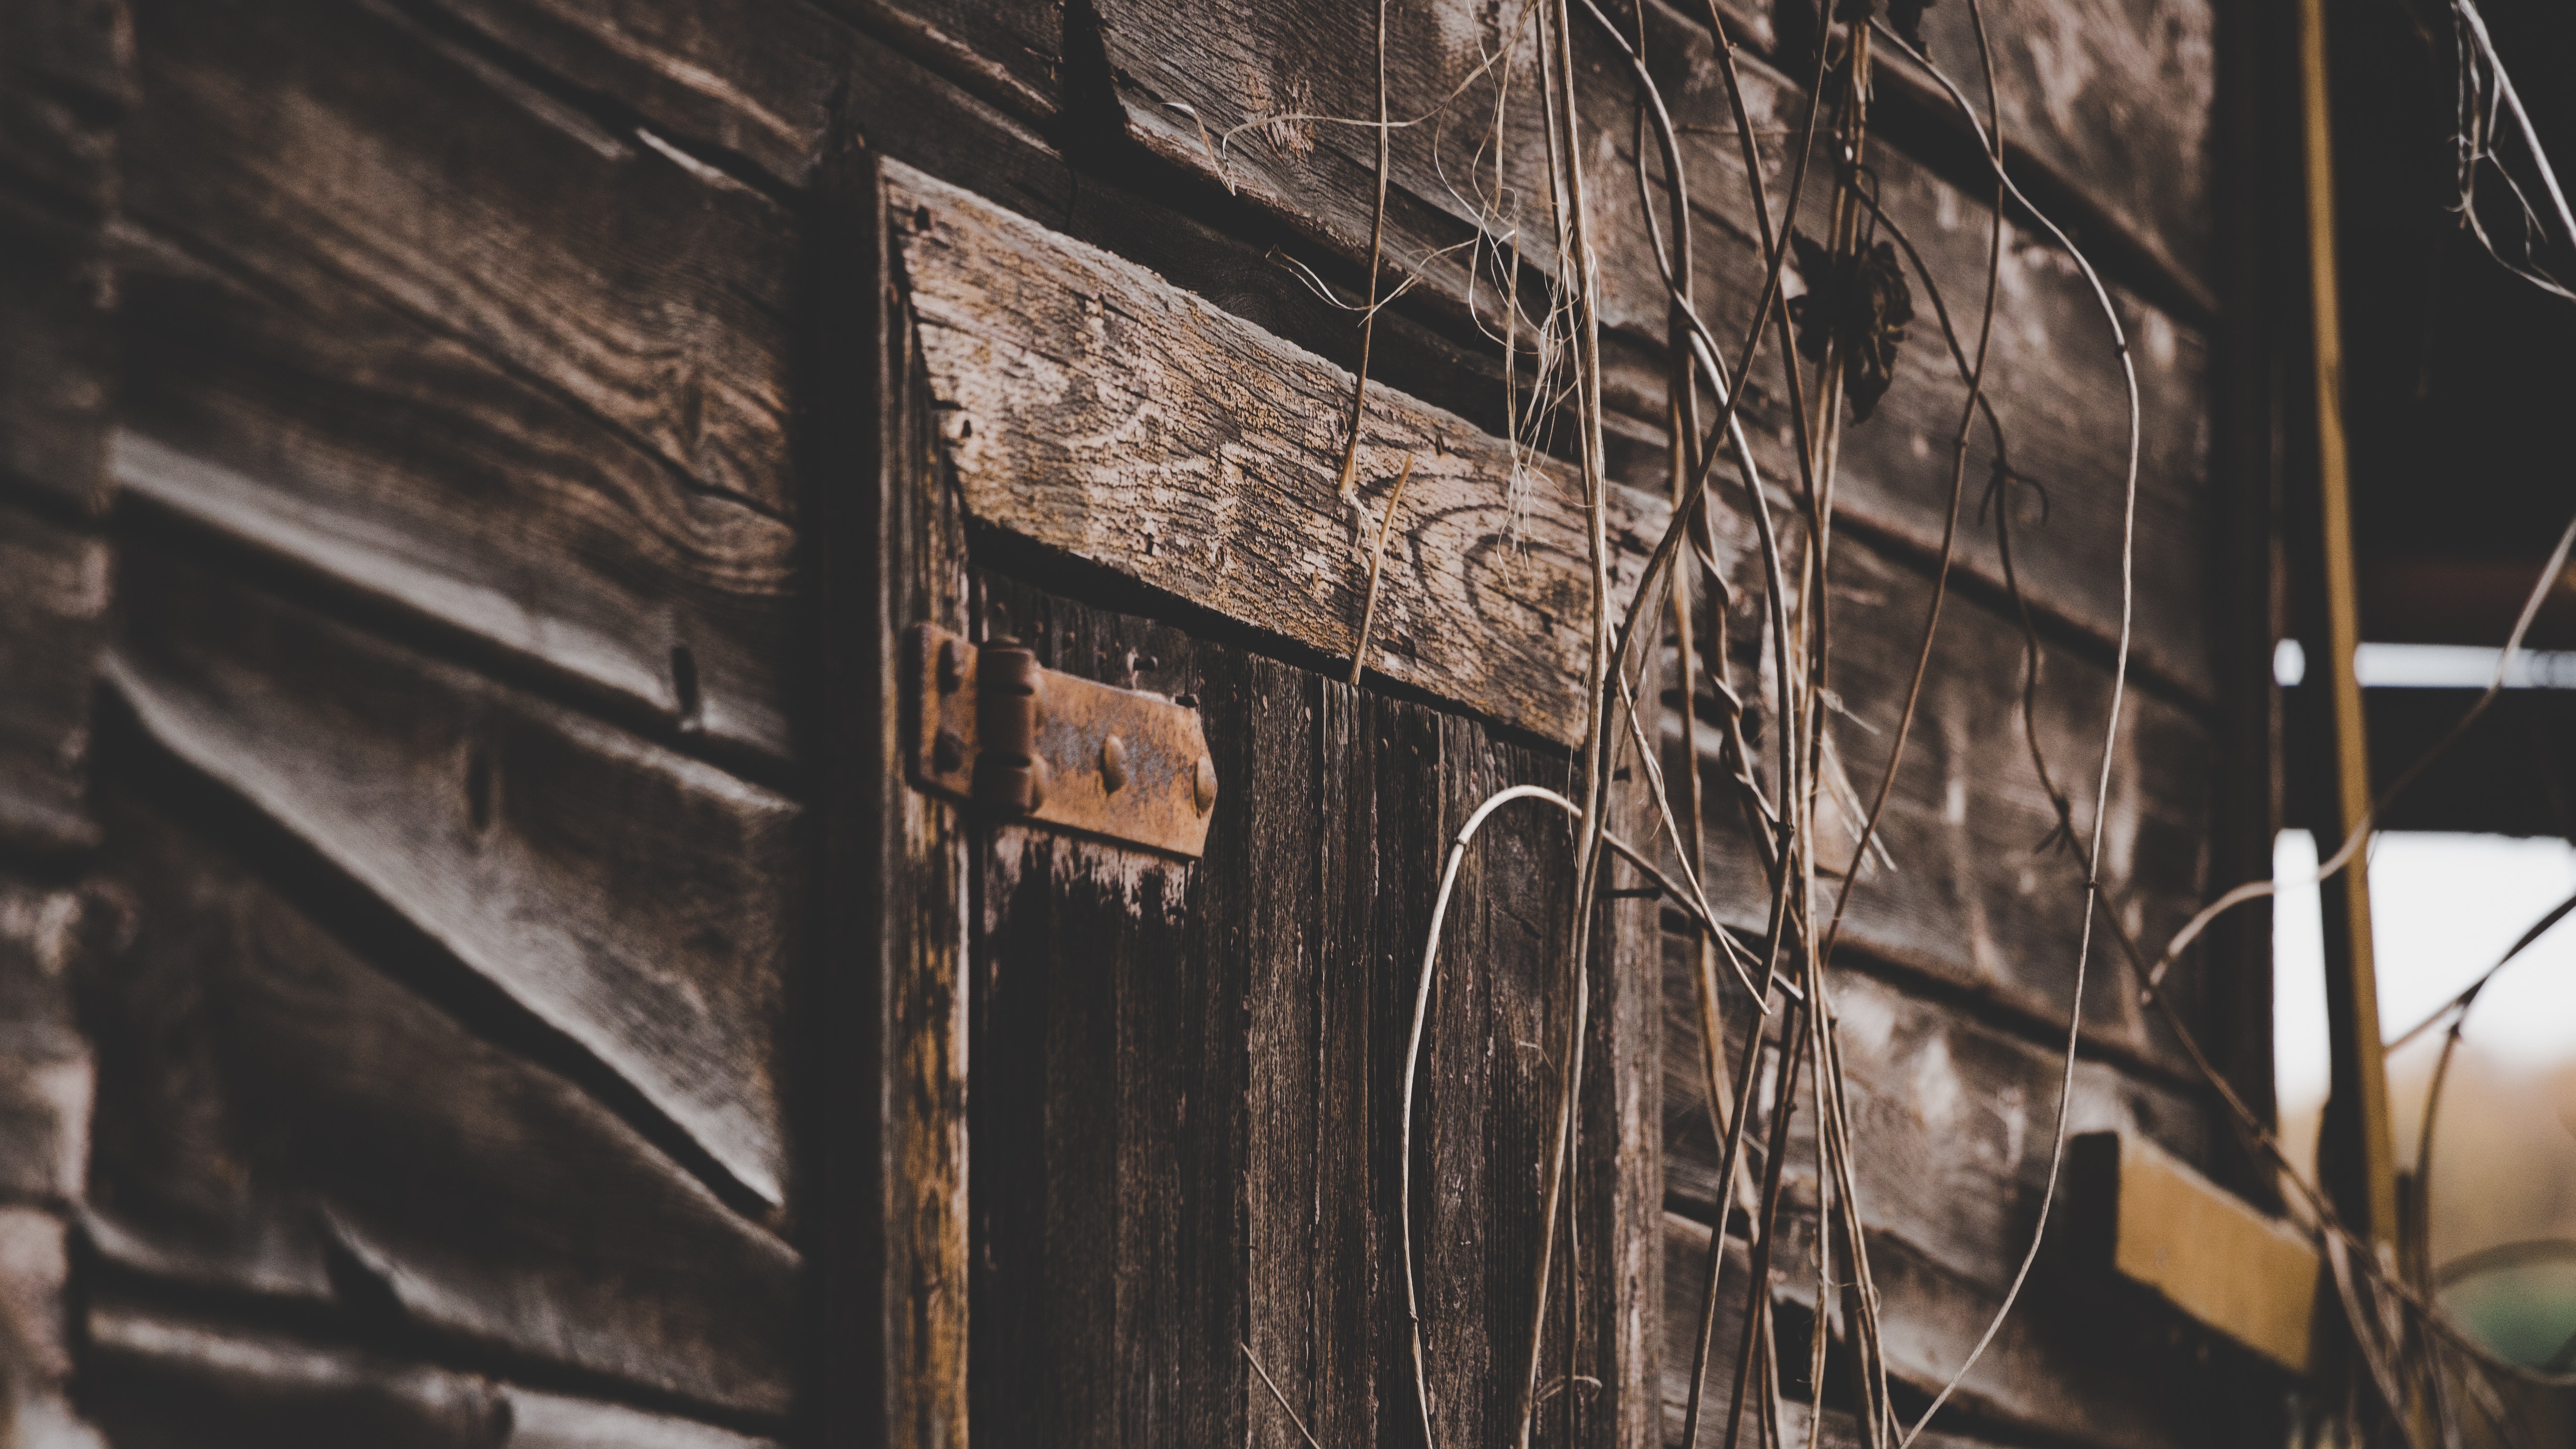
wall, wood, metal, art